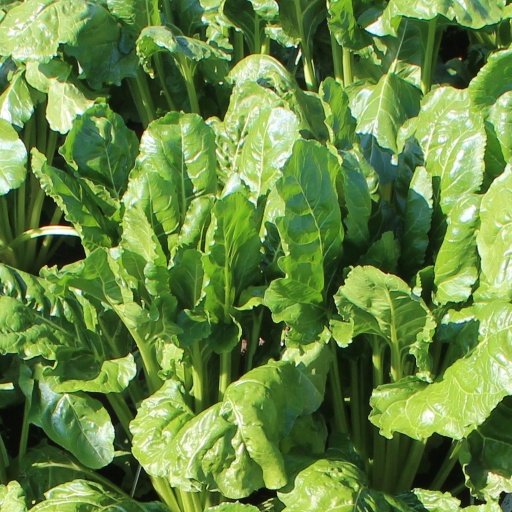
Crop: sugar beet